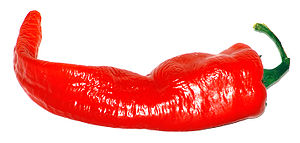
Peberfrugt / Sorter
Rød peber, grøn peber eller peberfrugt er sammen med chili frugter af forskellige sorter af arten Spansk Peber. Peberfrugt forhandles som grønne, gule og røde peberfrugter, alt efter modningsgraden. Peberfrugt indeholder store mængder C-vitamin. I 100 g rød peber findes 191 mg.C-vitamin.